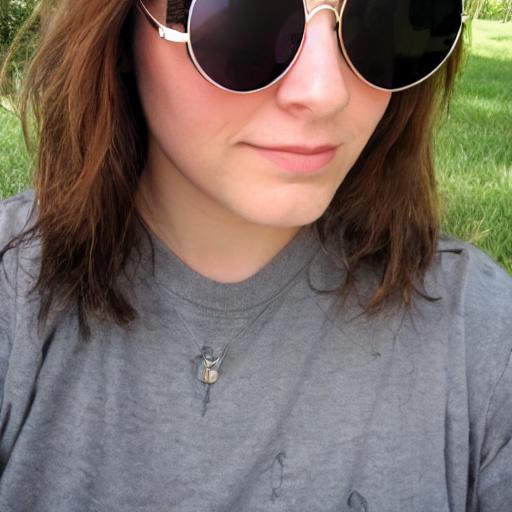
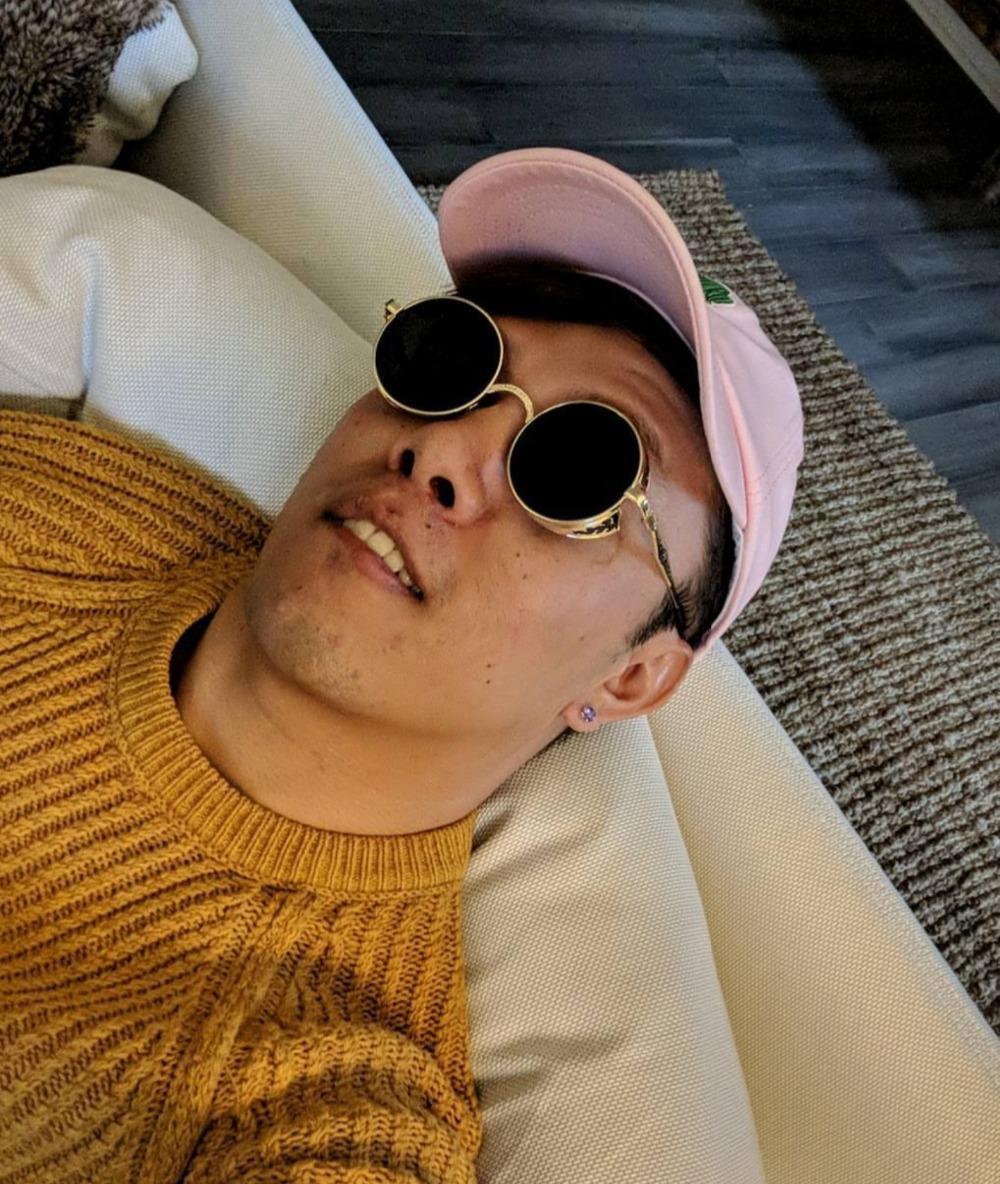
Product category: accessories_sunglasses
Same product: no